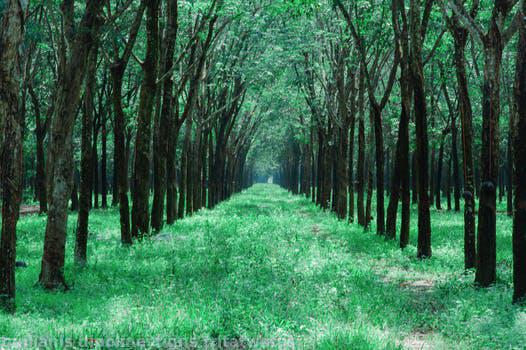
Label: Watermark